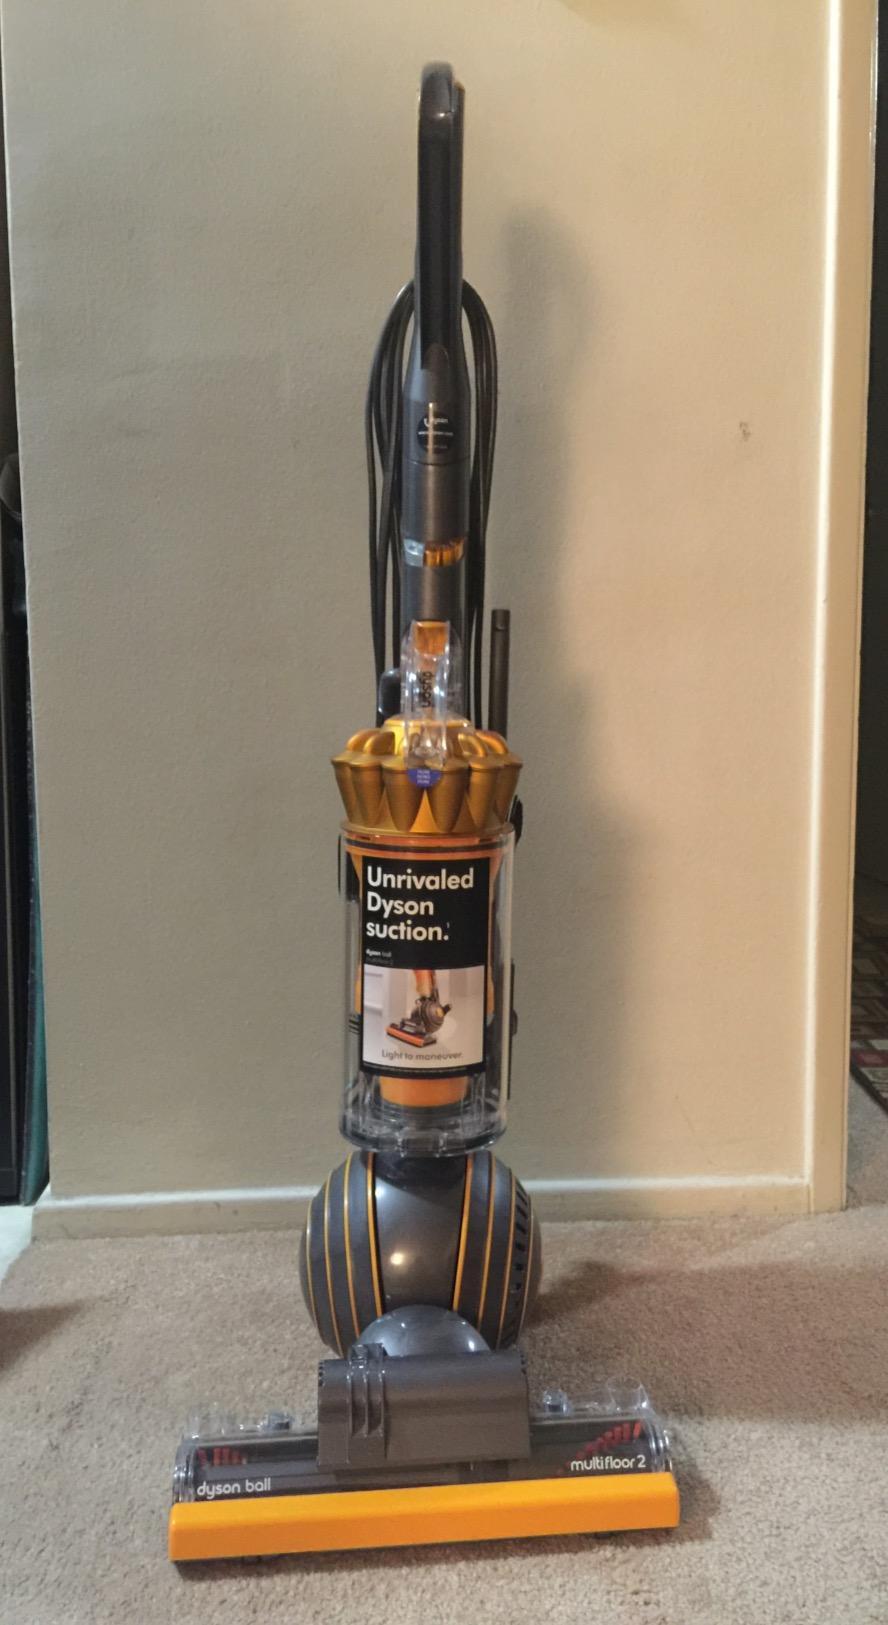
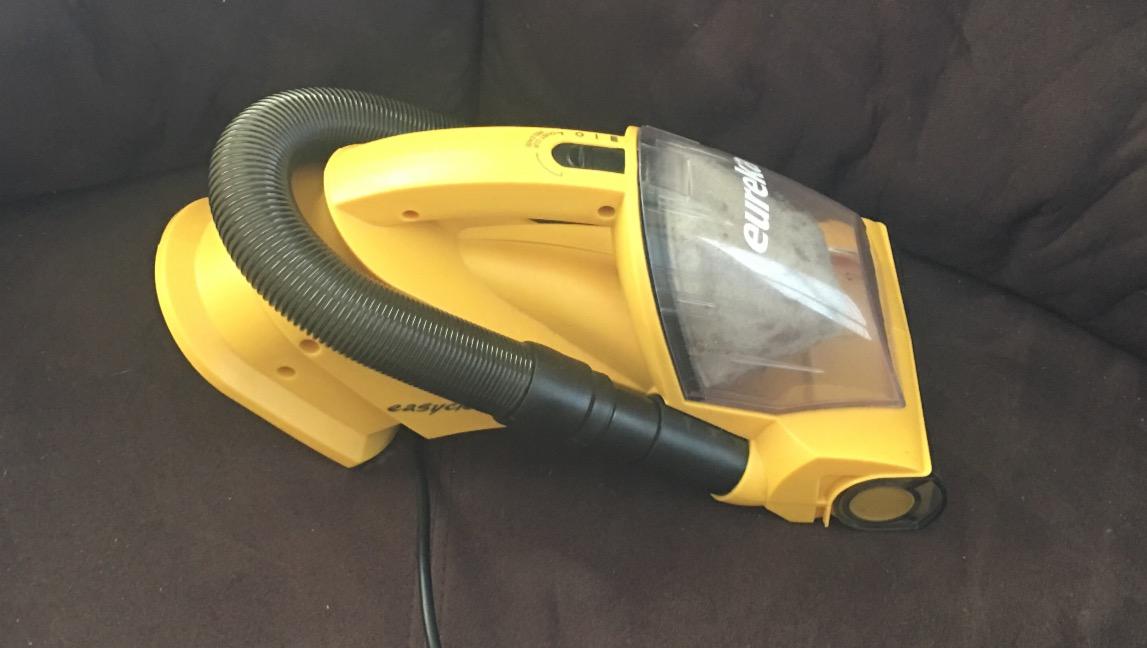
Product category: items_vacuum
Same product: no